Morgan Ortagus

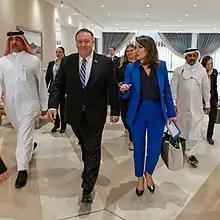
Secretary Pompeo and Ortagus at the signing ceremony of the Doha Agreement in Qatar, February 2020

Ortagus defended Israel against Iranian threats after the U.S. killed Iran's Quds Force Commander Qassem Soleimani in January 2020, saying "there is no country that Iran threatens more on a routine basis through their vile and hateful and racist rhetoric than the state of Israel." She also repeated the United States' longstanding pledge to work with Israel to protect mutual security interests. In 2020, she encouraged Israel to more closely scrutinize foreign investments from China, saying "we do not believe decisions that would make Israel beholden to the Chinese Communist Party is what's best for Israel."